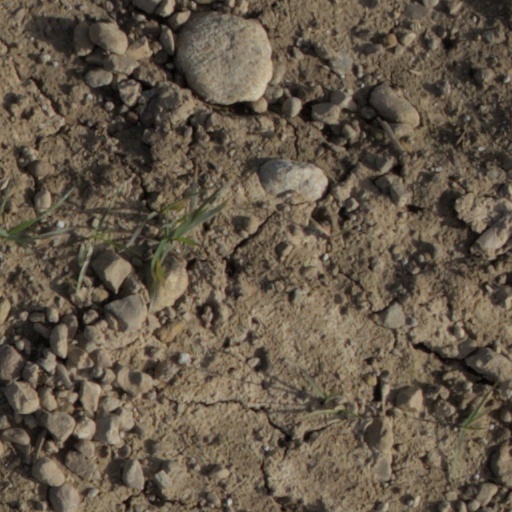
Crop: wheat